Jardín Botánico La Concepción

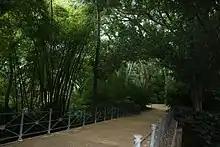
View of one of the paths.

In 1997, the first modern botanical garden in La Concepción was created, focused on presenting the most frequent species on the five continents. This garden is organized as a path with trees on the right and left, arranged according to the continent of origin, totaling eighty specimens. Shrubs and vines have been planted among the trees, also separated by their usual geographic habitat, adding a hundred specimens from all parts of the planet.